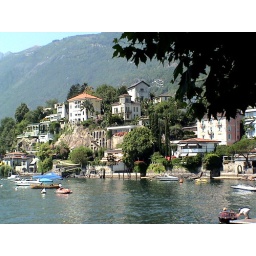
in lugano, switzerland... on a boat =) again, not the best quality in the world... taken from a video camera.